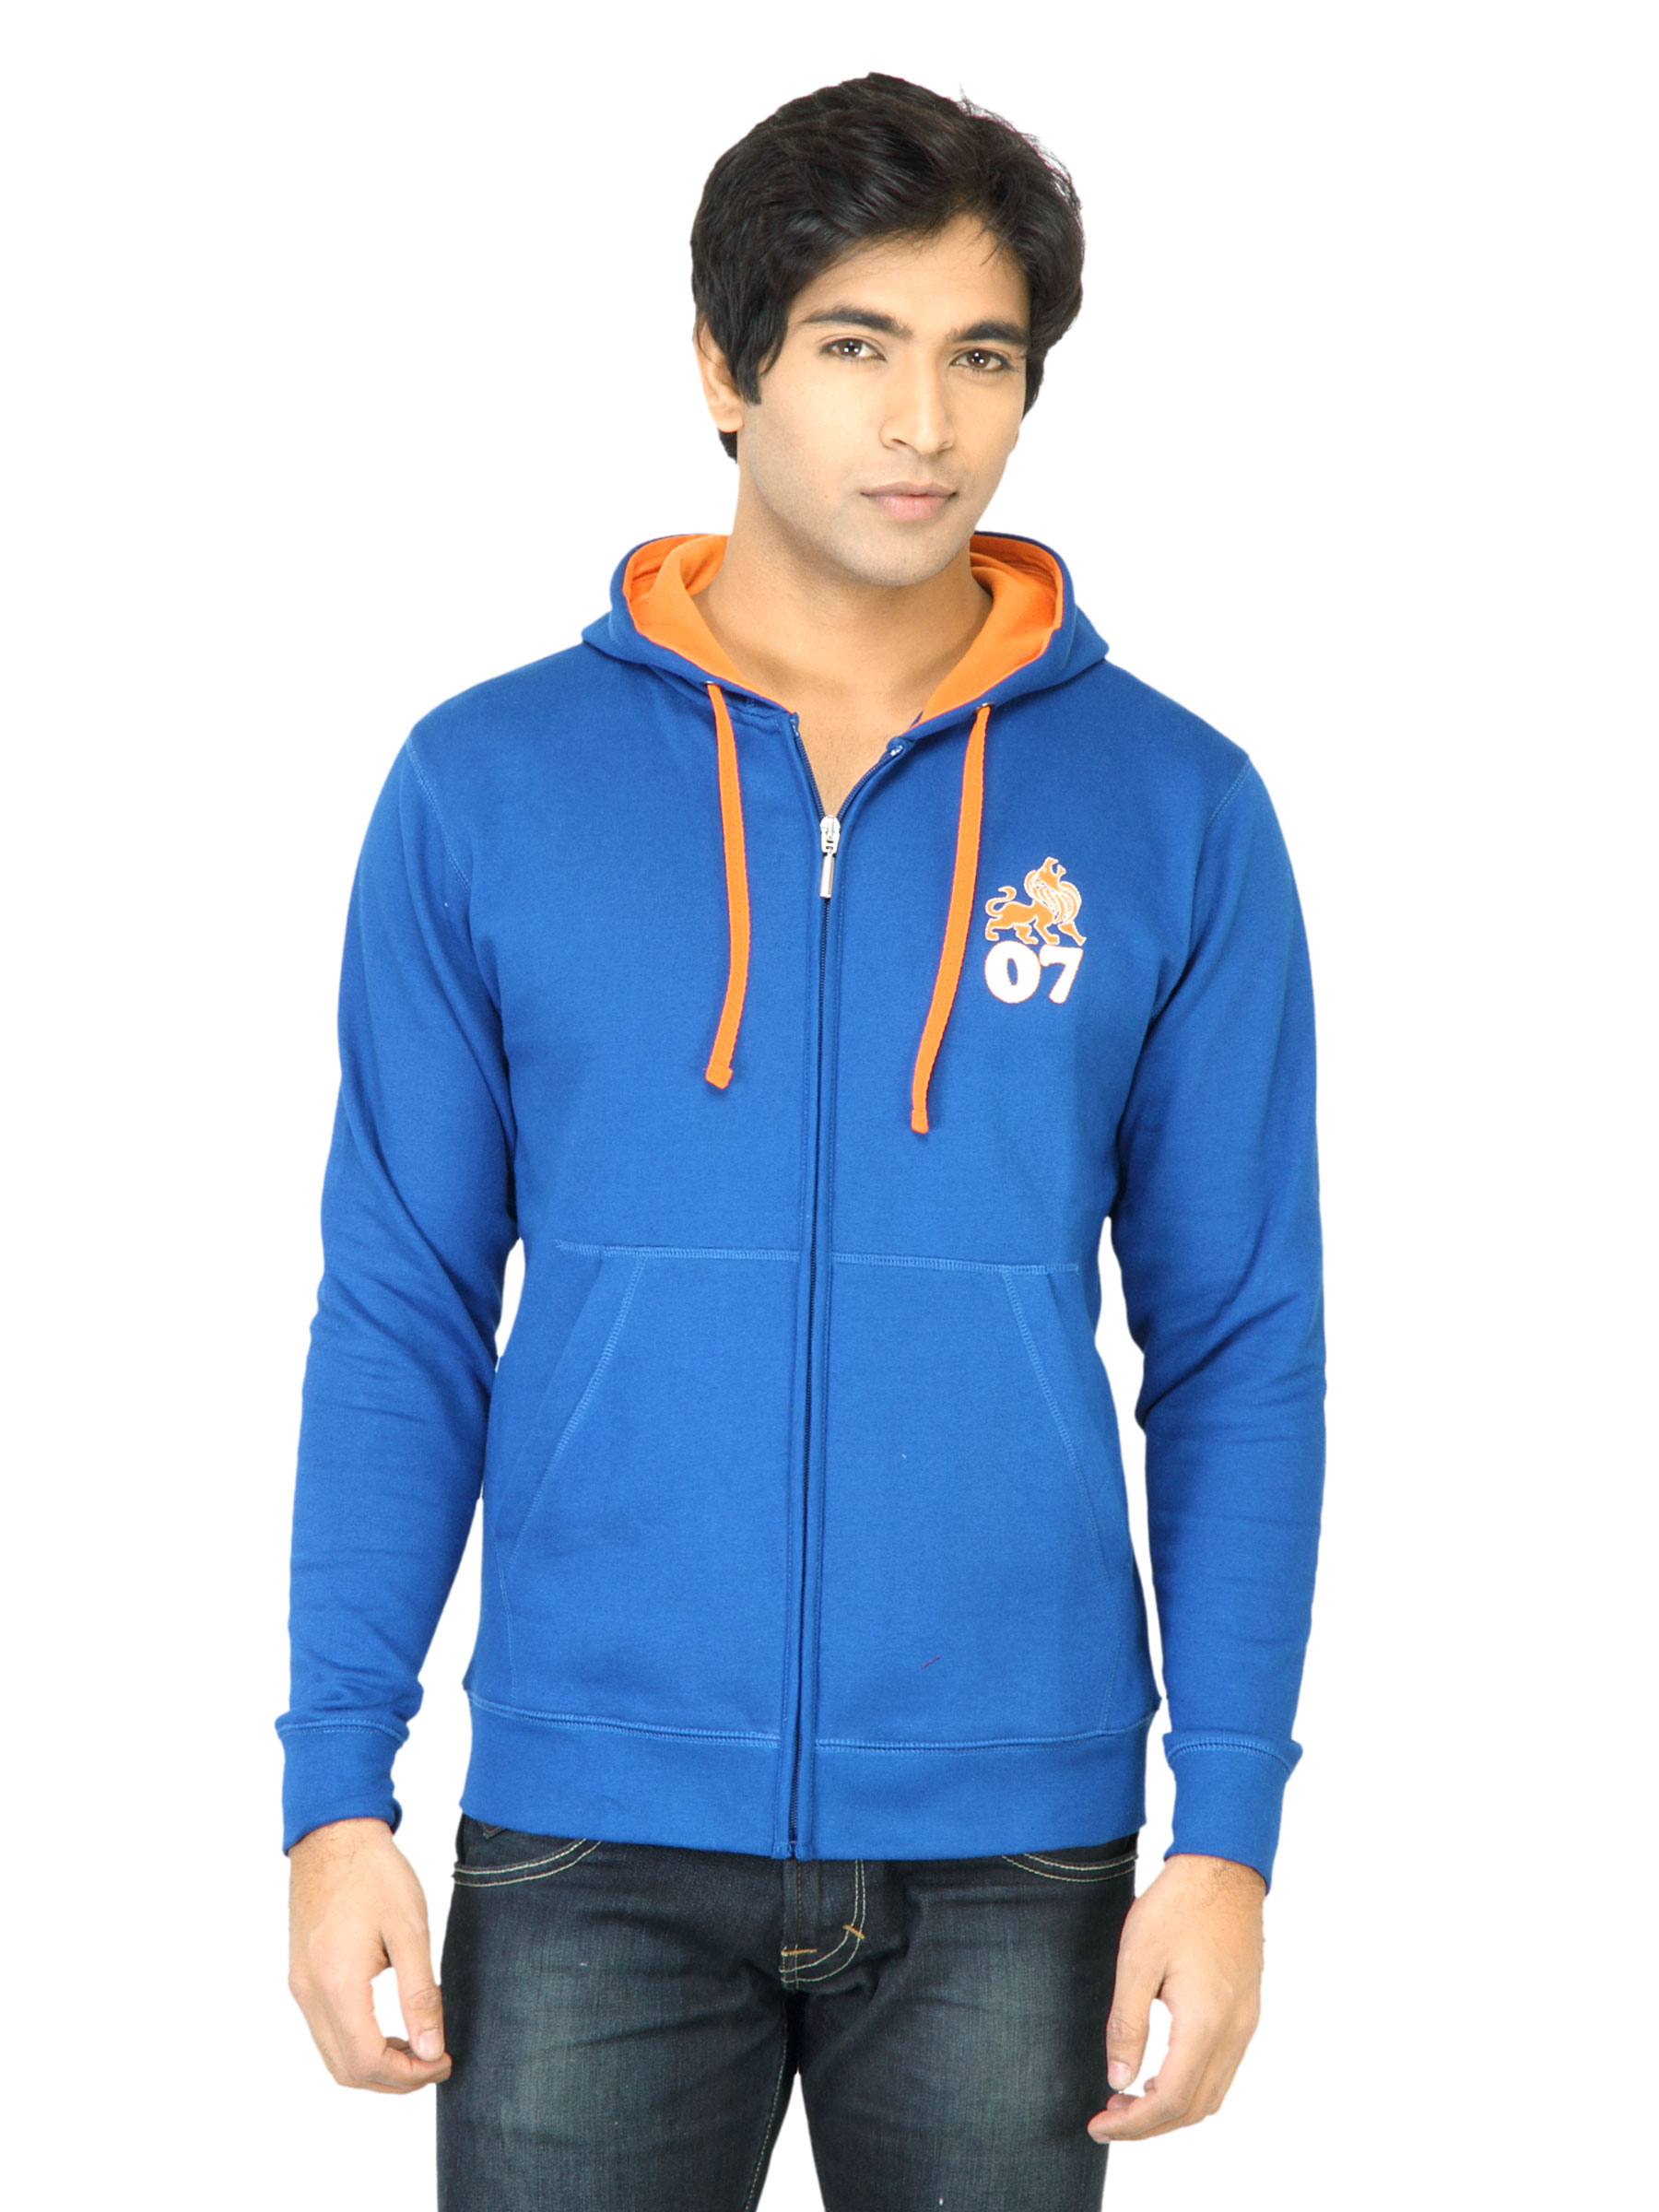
Myntra Men Solid Blue Sweatshirt
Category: Apparel / Topwear / Sweatshirts
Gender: Men
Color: Blue
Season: Fall 2011
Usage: Casual